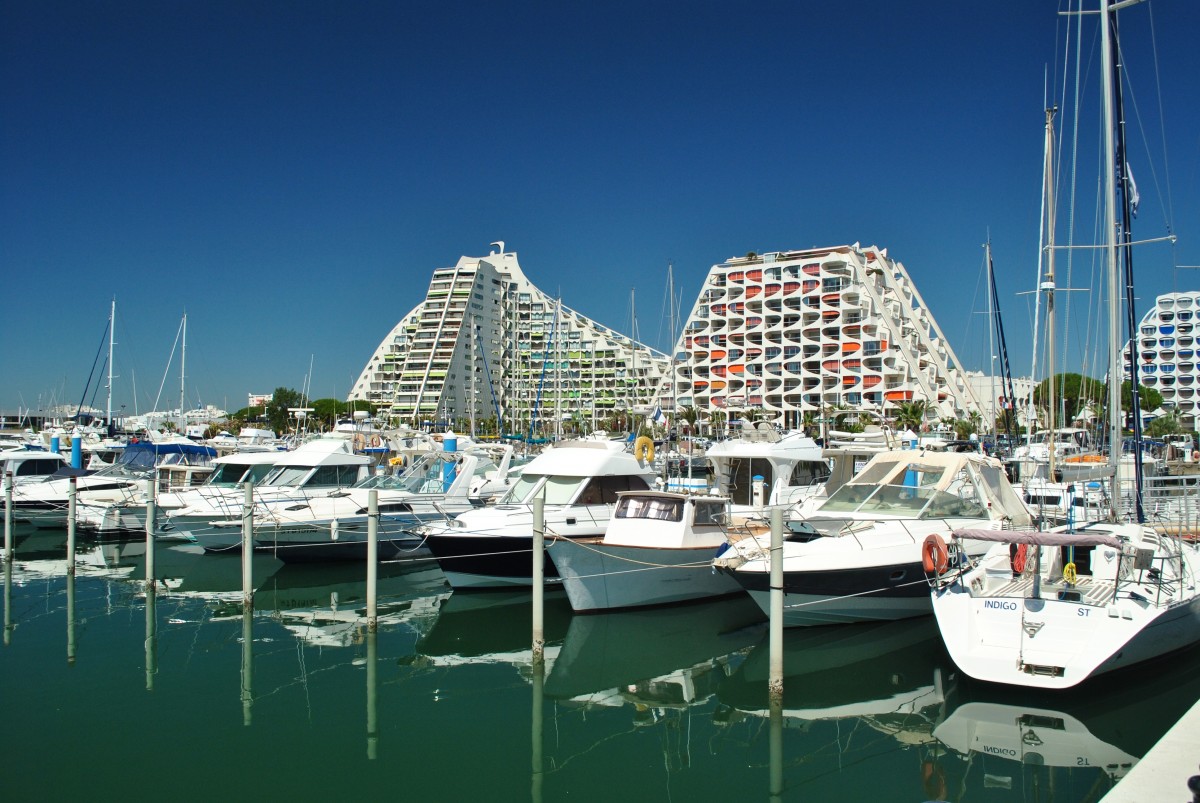
Tags: dock, boat, cityscape, vehicle, harbor, marina